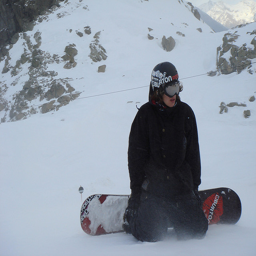
a person sits on the snow with a snow board
A person sitting on the snow on a snowboard.
A snowboarder kneeling on a snowy mountain slope.
a person sitting on their knees in the snow wearing some gear
A young person on a snow board, kneeling in the snow on a mountain.